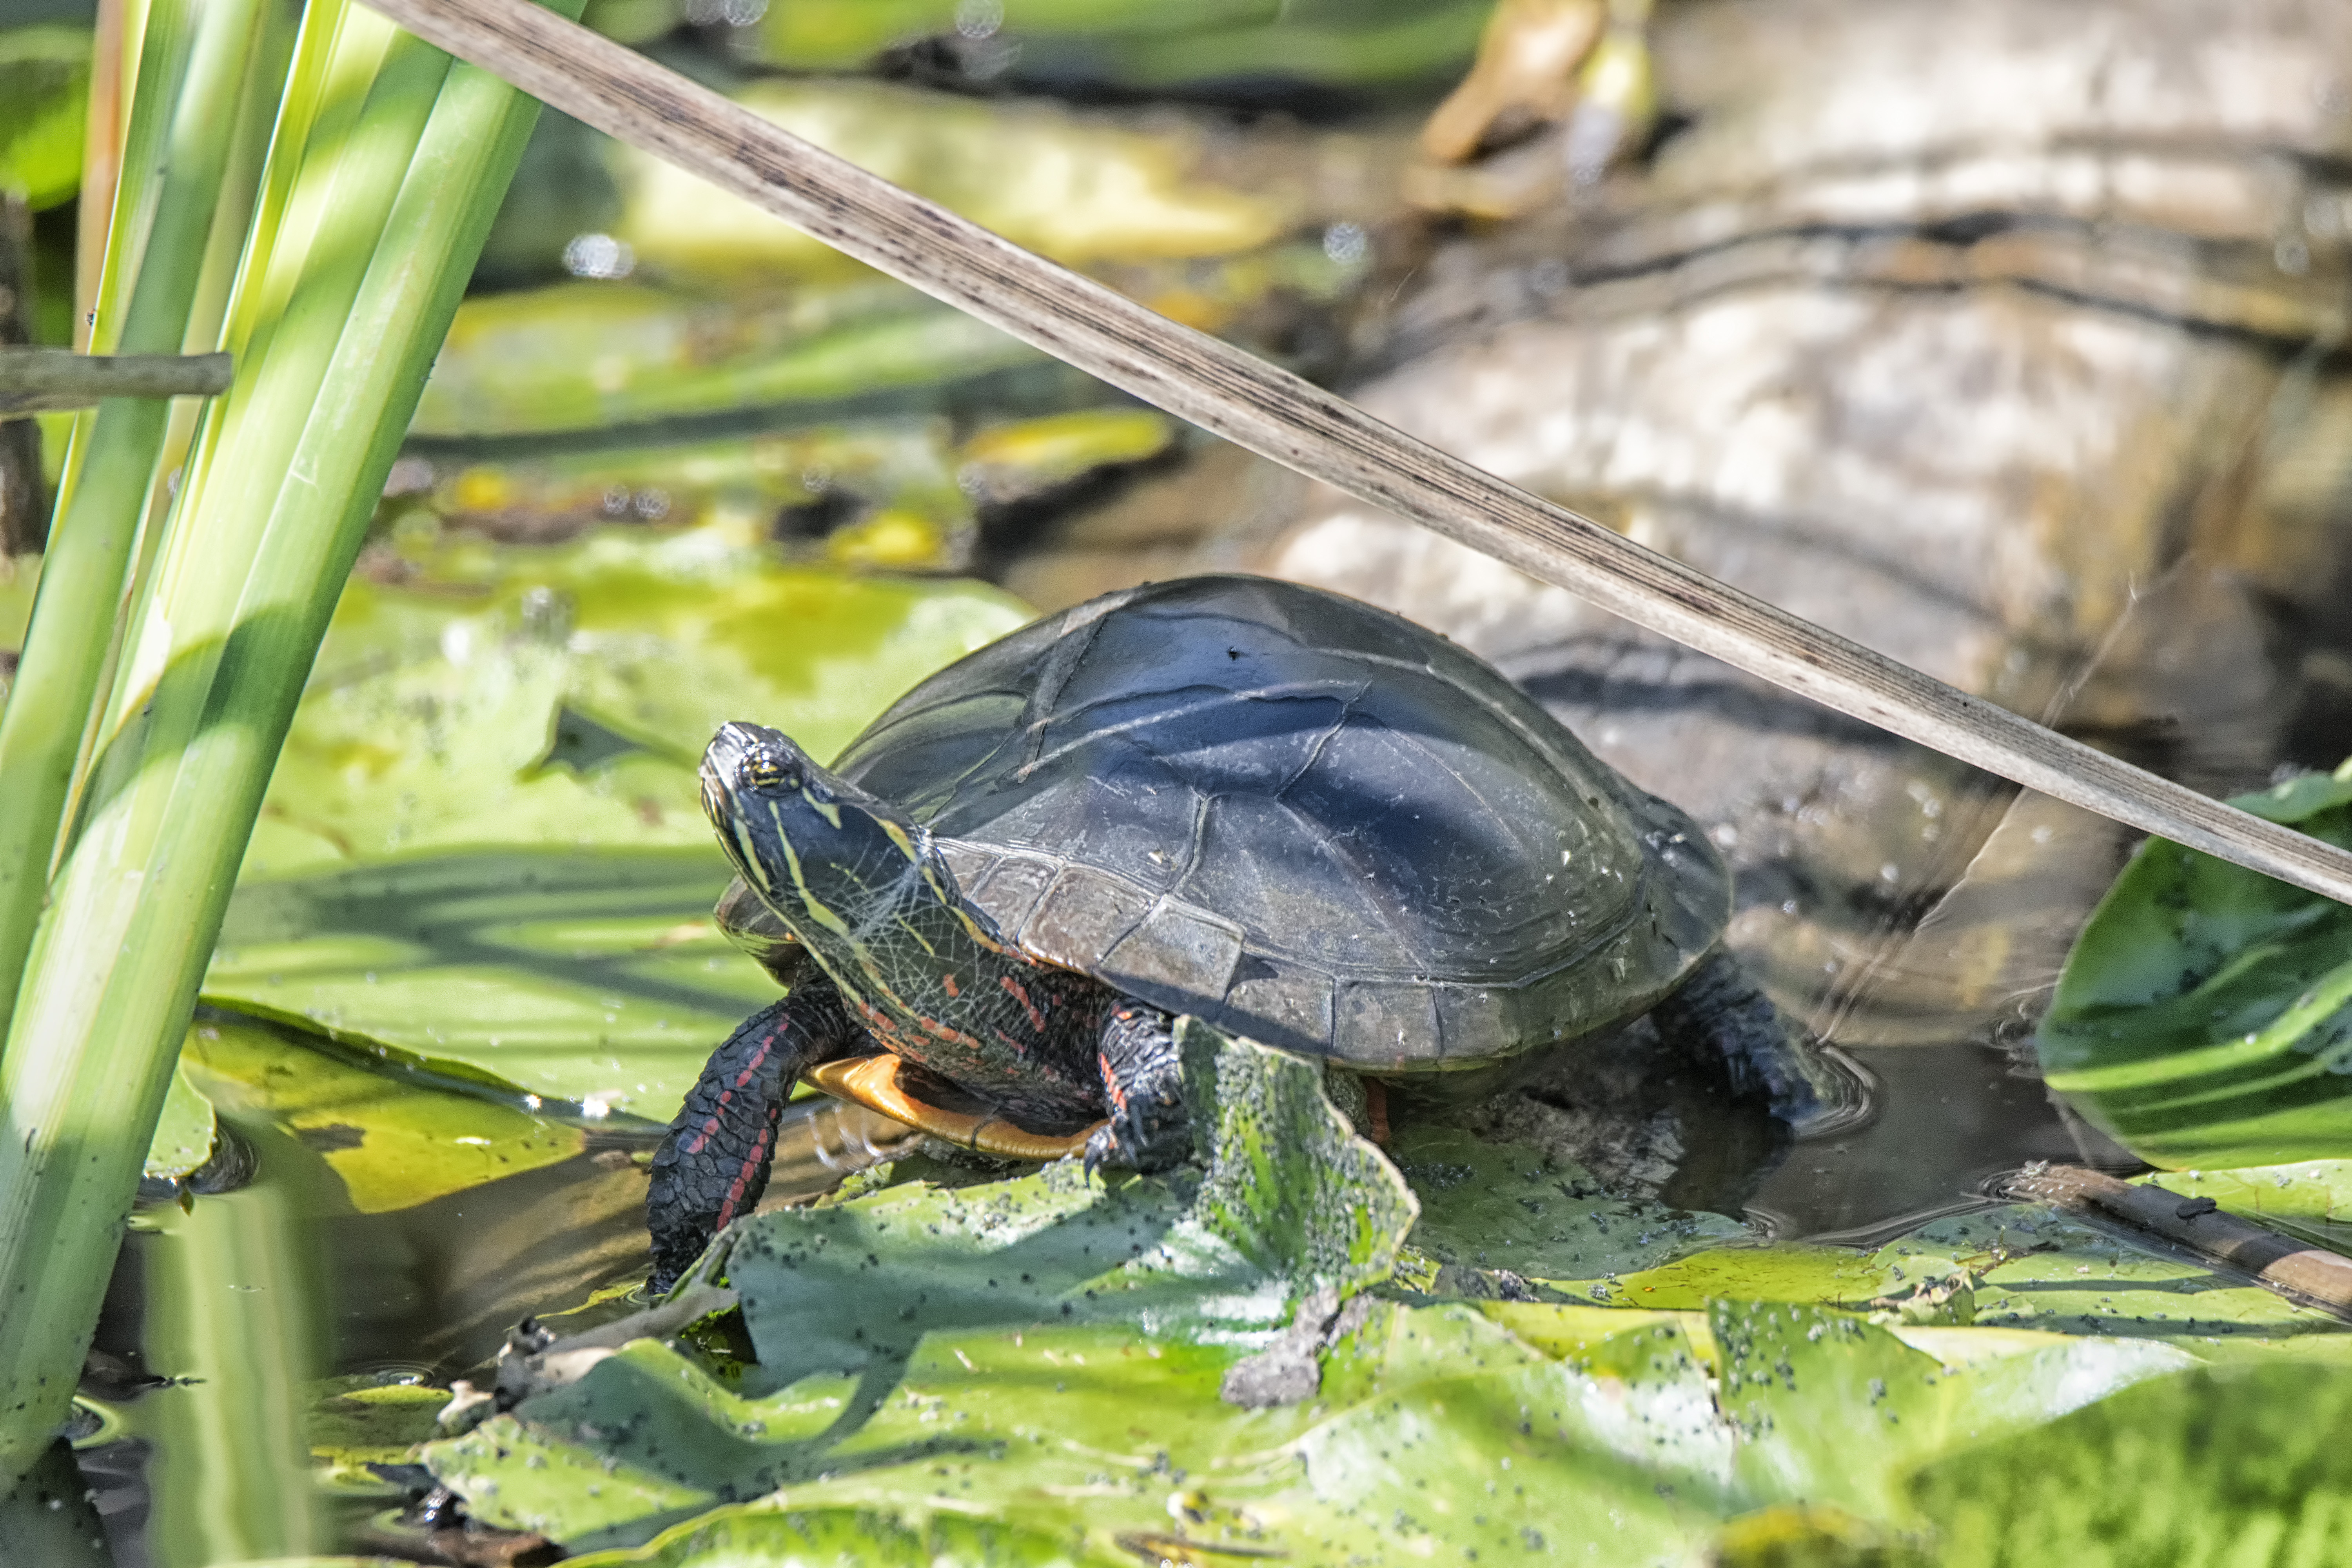
nature, wildlife, green, turtle, reptile, amphibian, fauna, canada, tortoise, vertebrate, quebec, box turtle, sherbrooke, tortue, emydidae